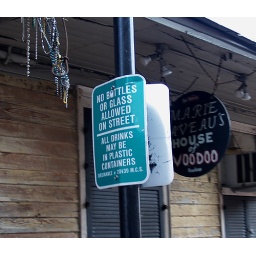
These were lined up on every street lamp in the Quarter